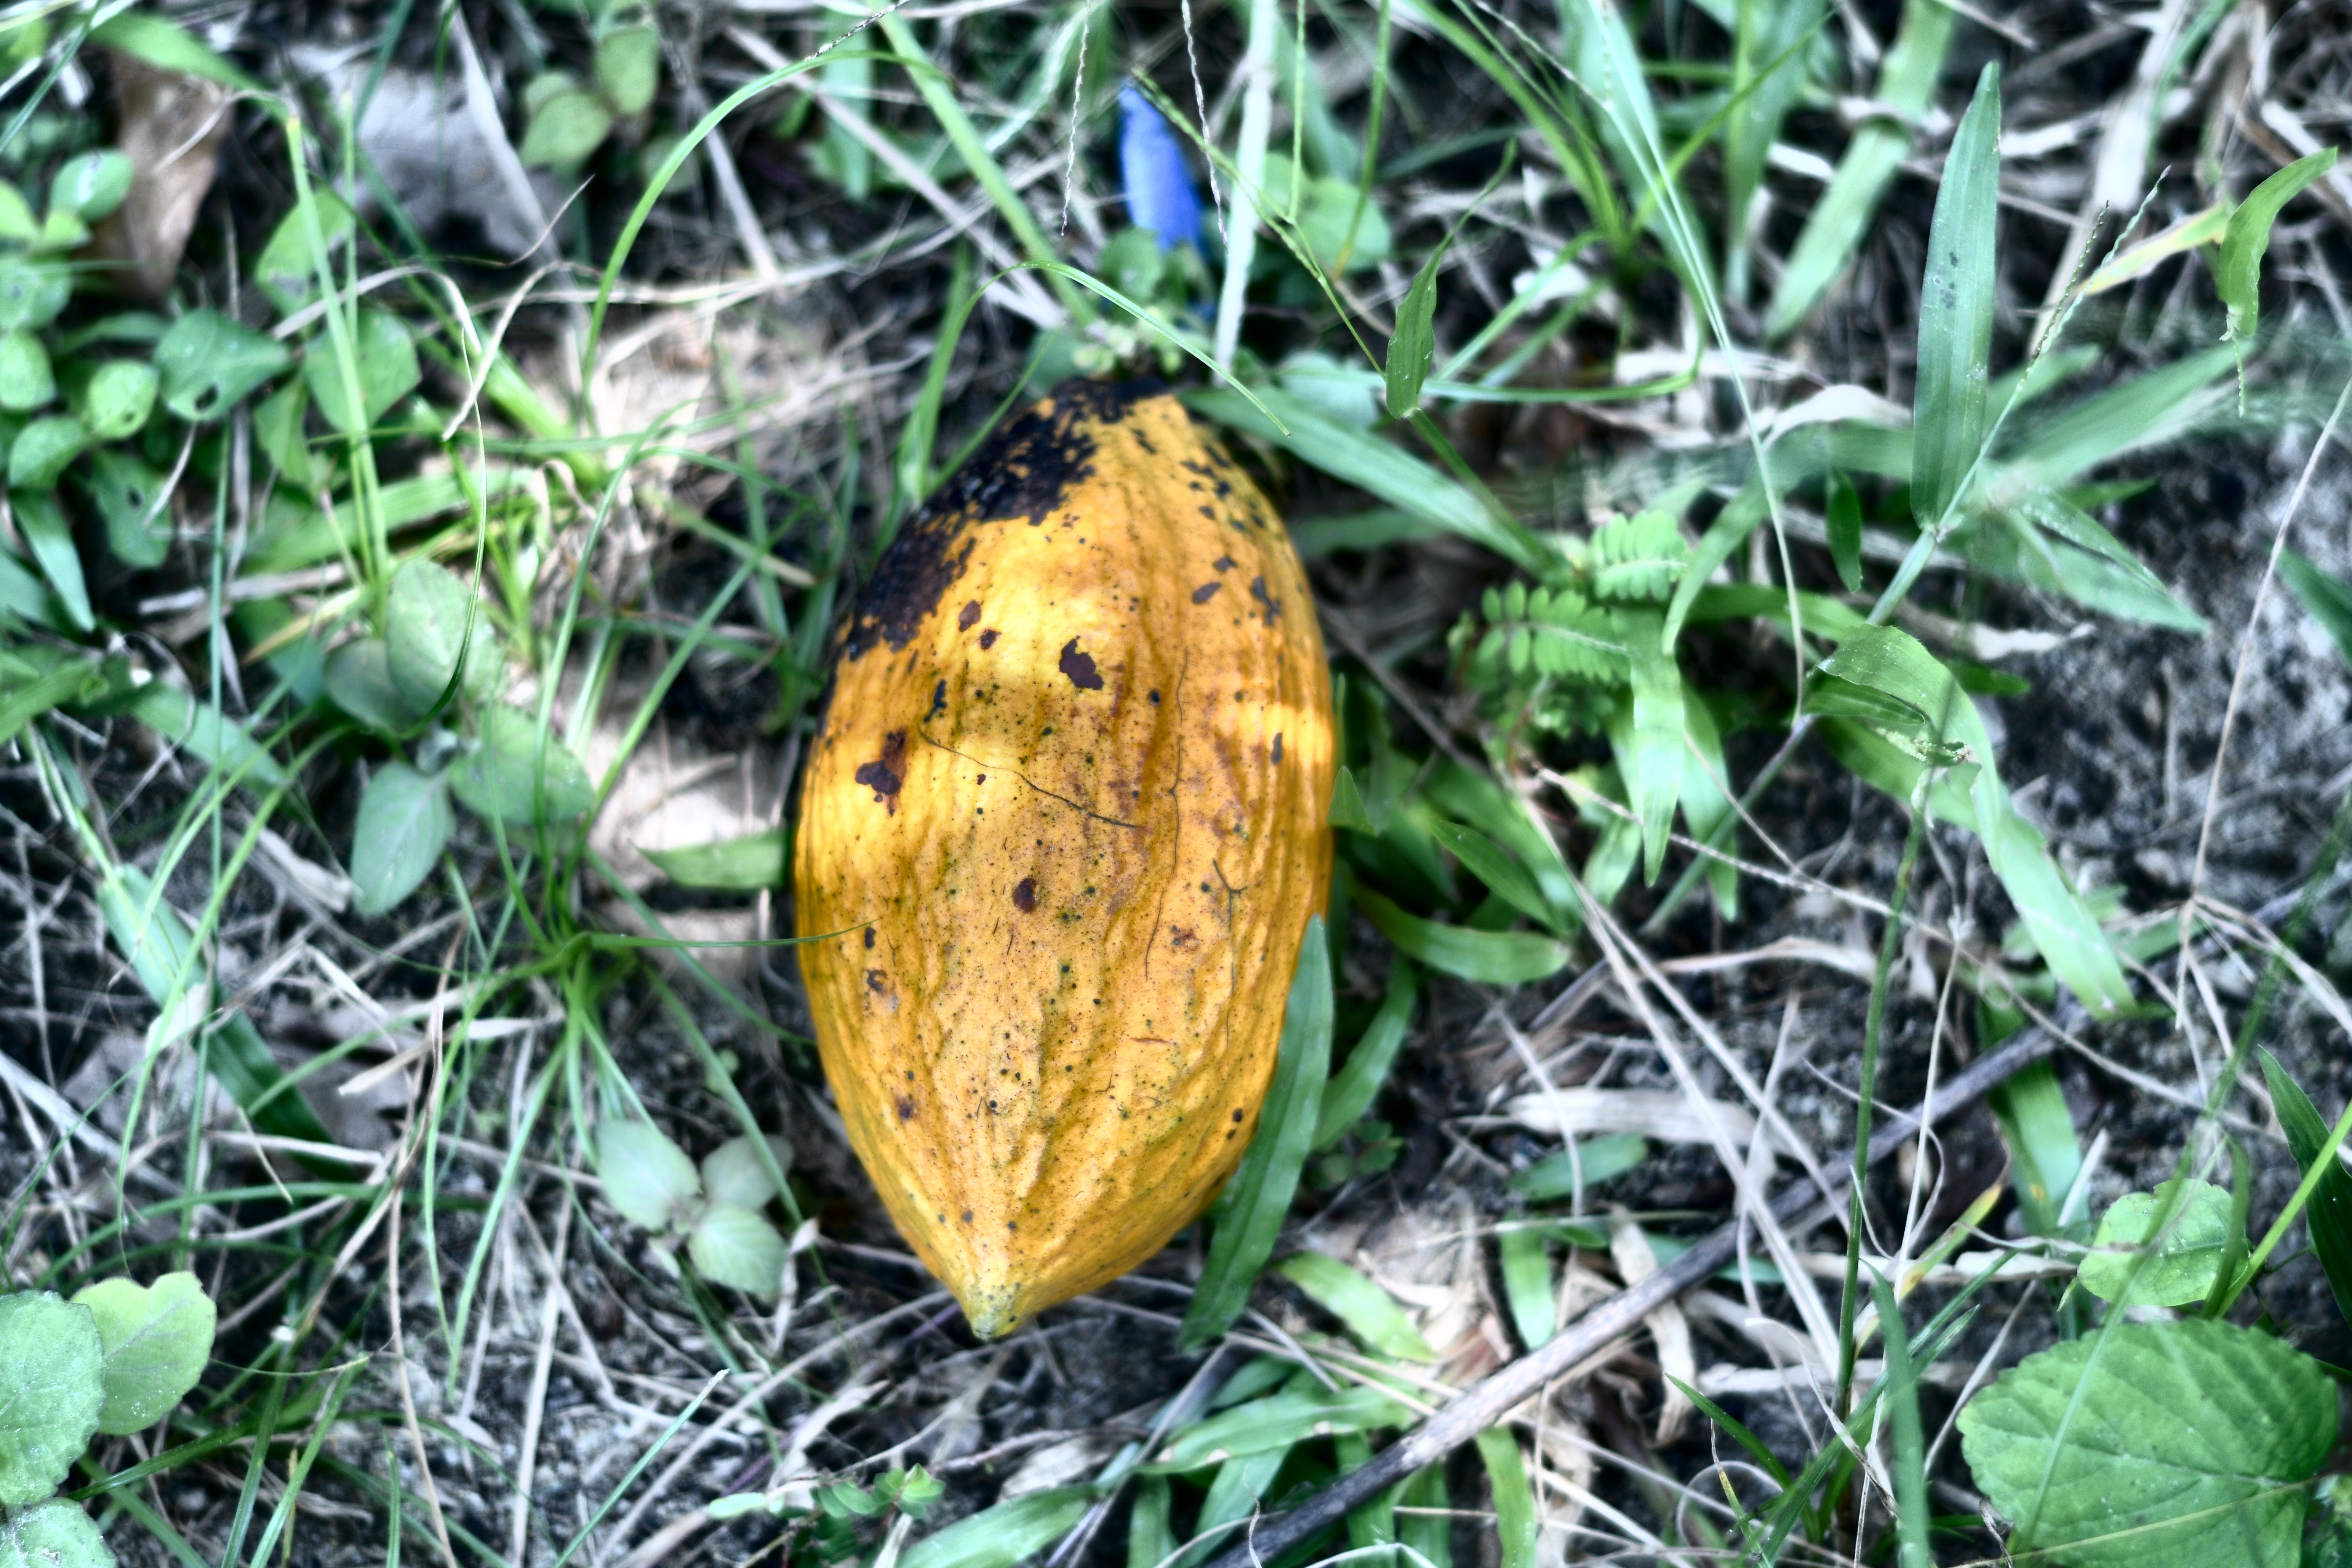
Maturity: mature
Variety: Angoleta